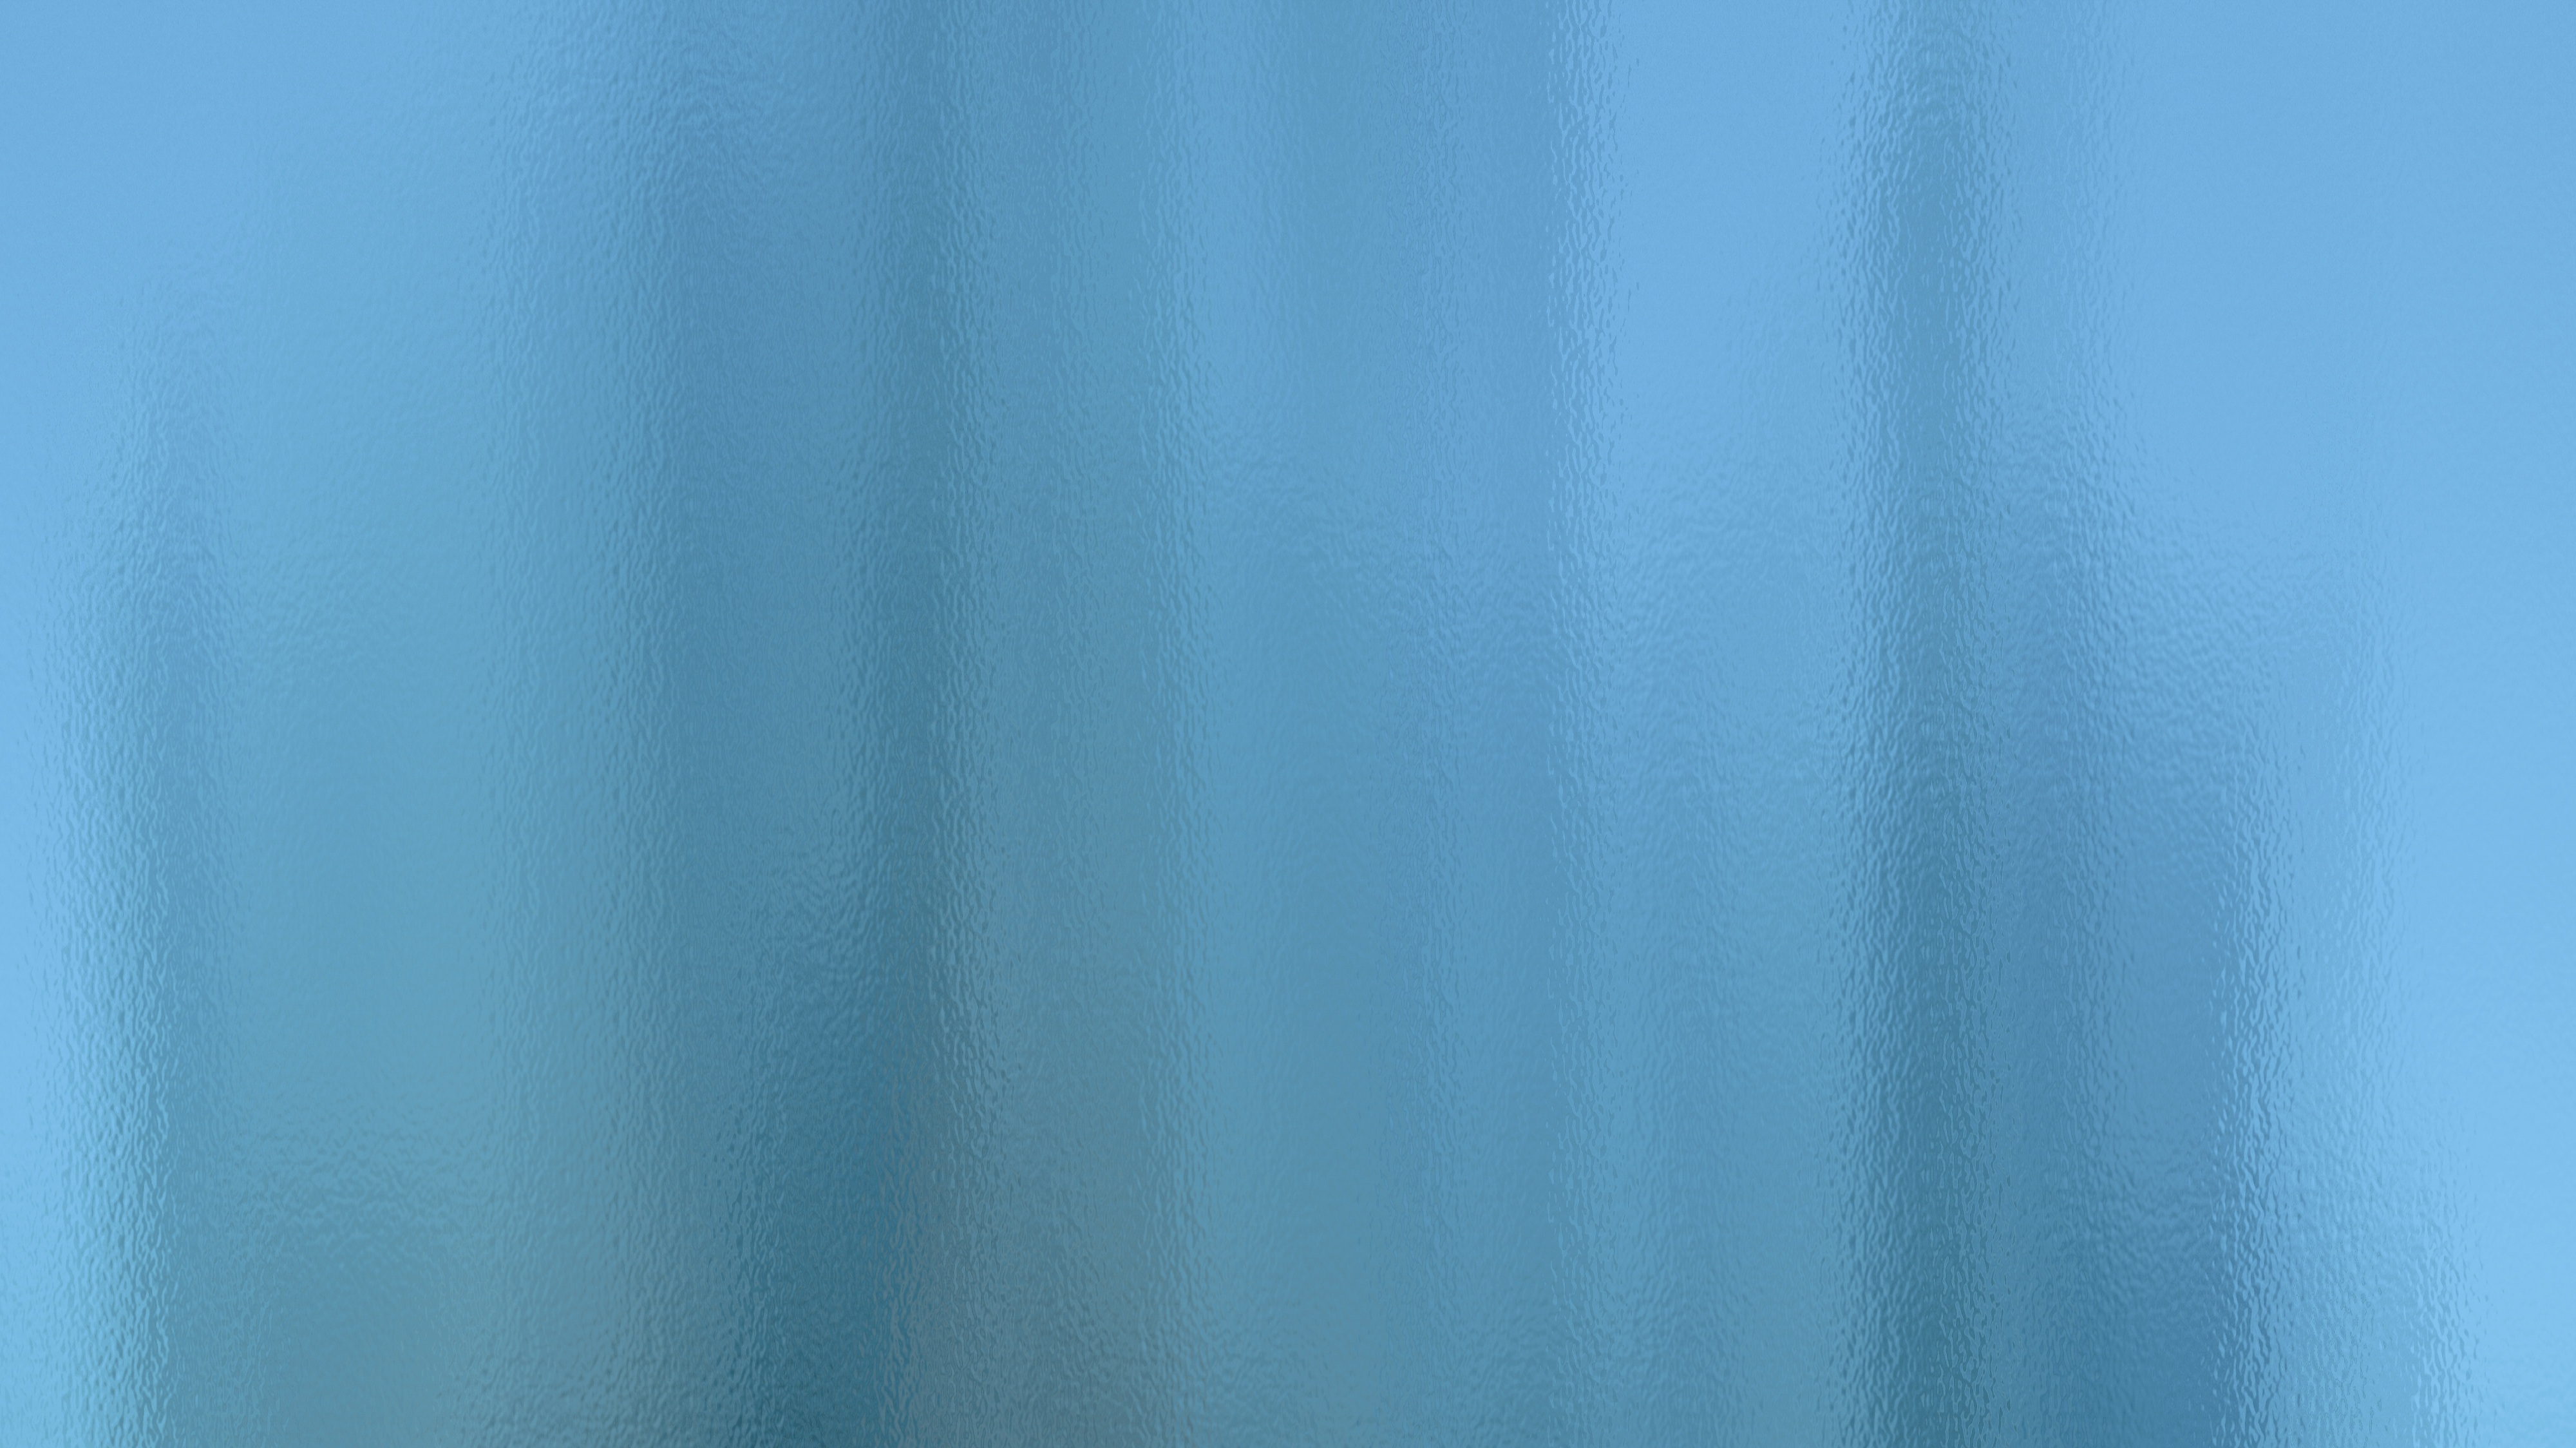
texture, wave, window, glass, pattern, line, green, blue, transparent, background, aqua, turquoise